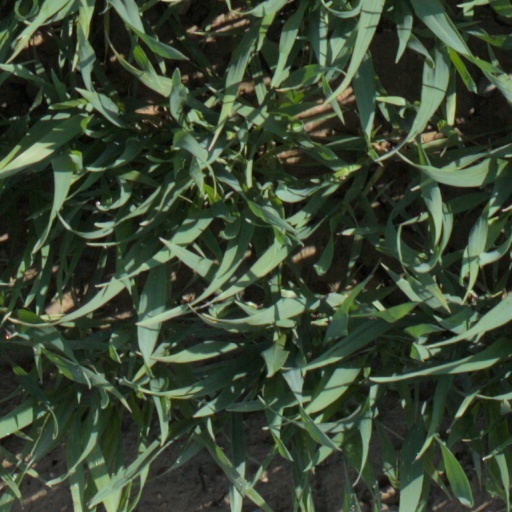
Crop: wheat